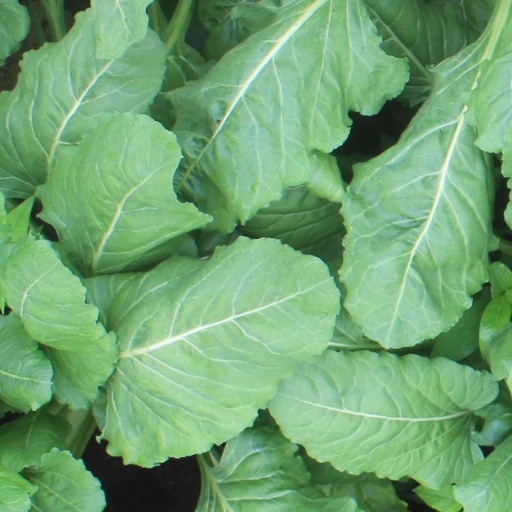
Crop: sugar beet